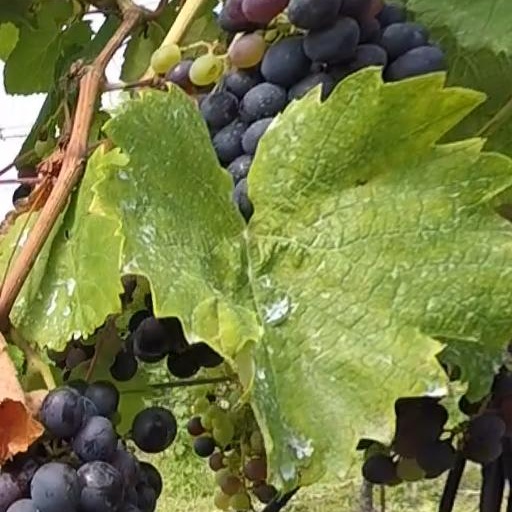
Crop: grape